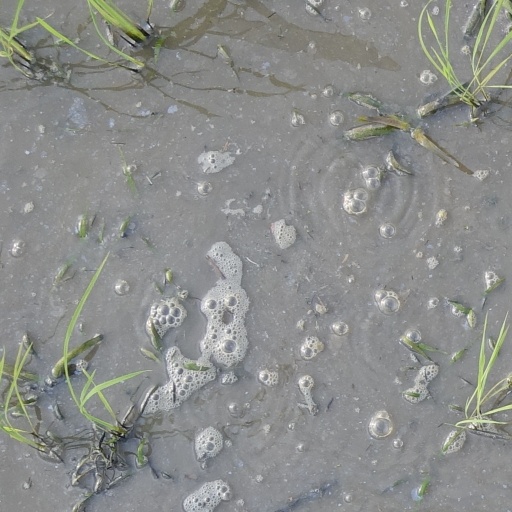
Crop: rice